Juan José Gómez Centurión

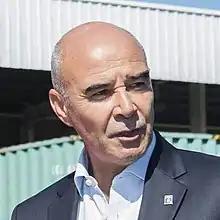
Gómez Centurión in 2017

He is a retired officer of the Argentine Army, a veteran of the Falklands War, where he received the Cross to the Heroic Valour in Combat, the highest military distinction.